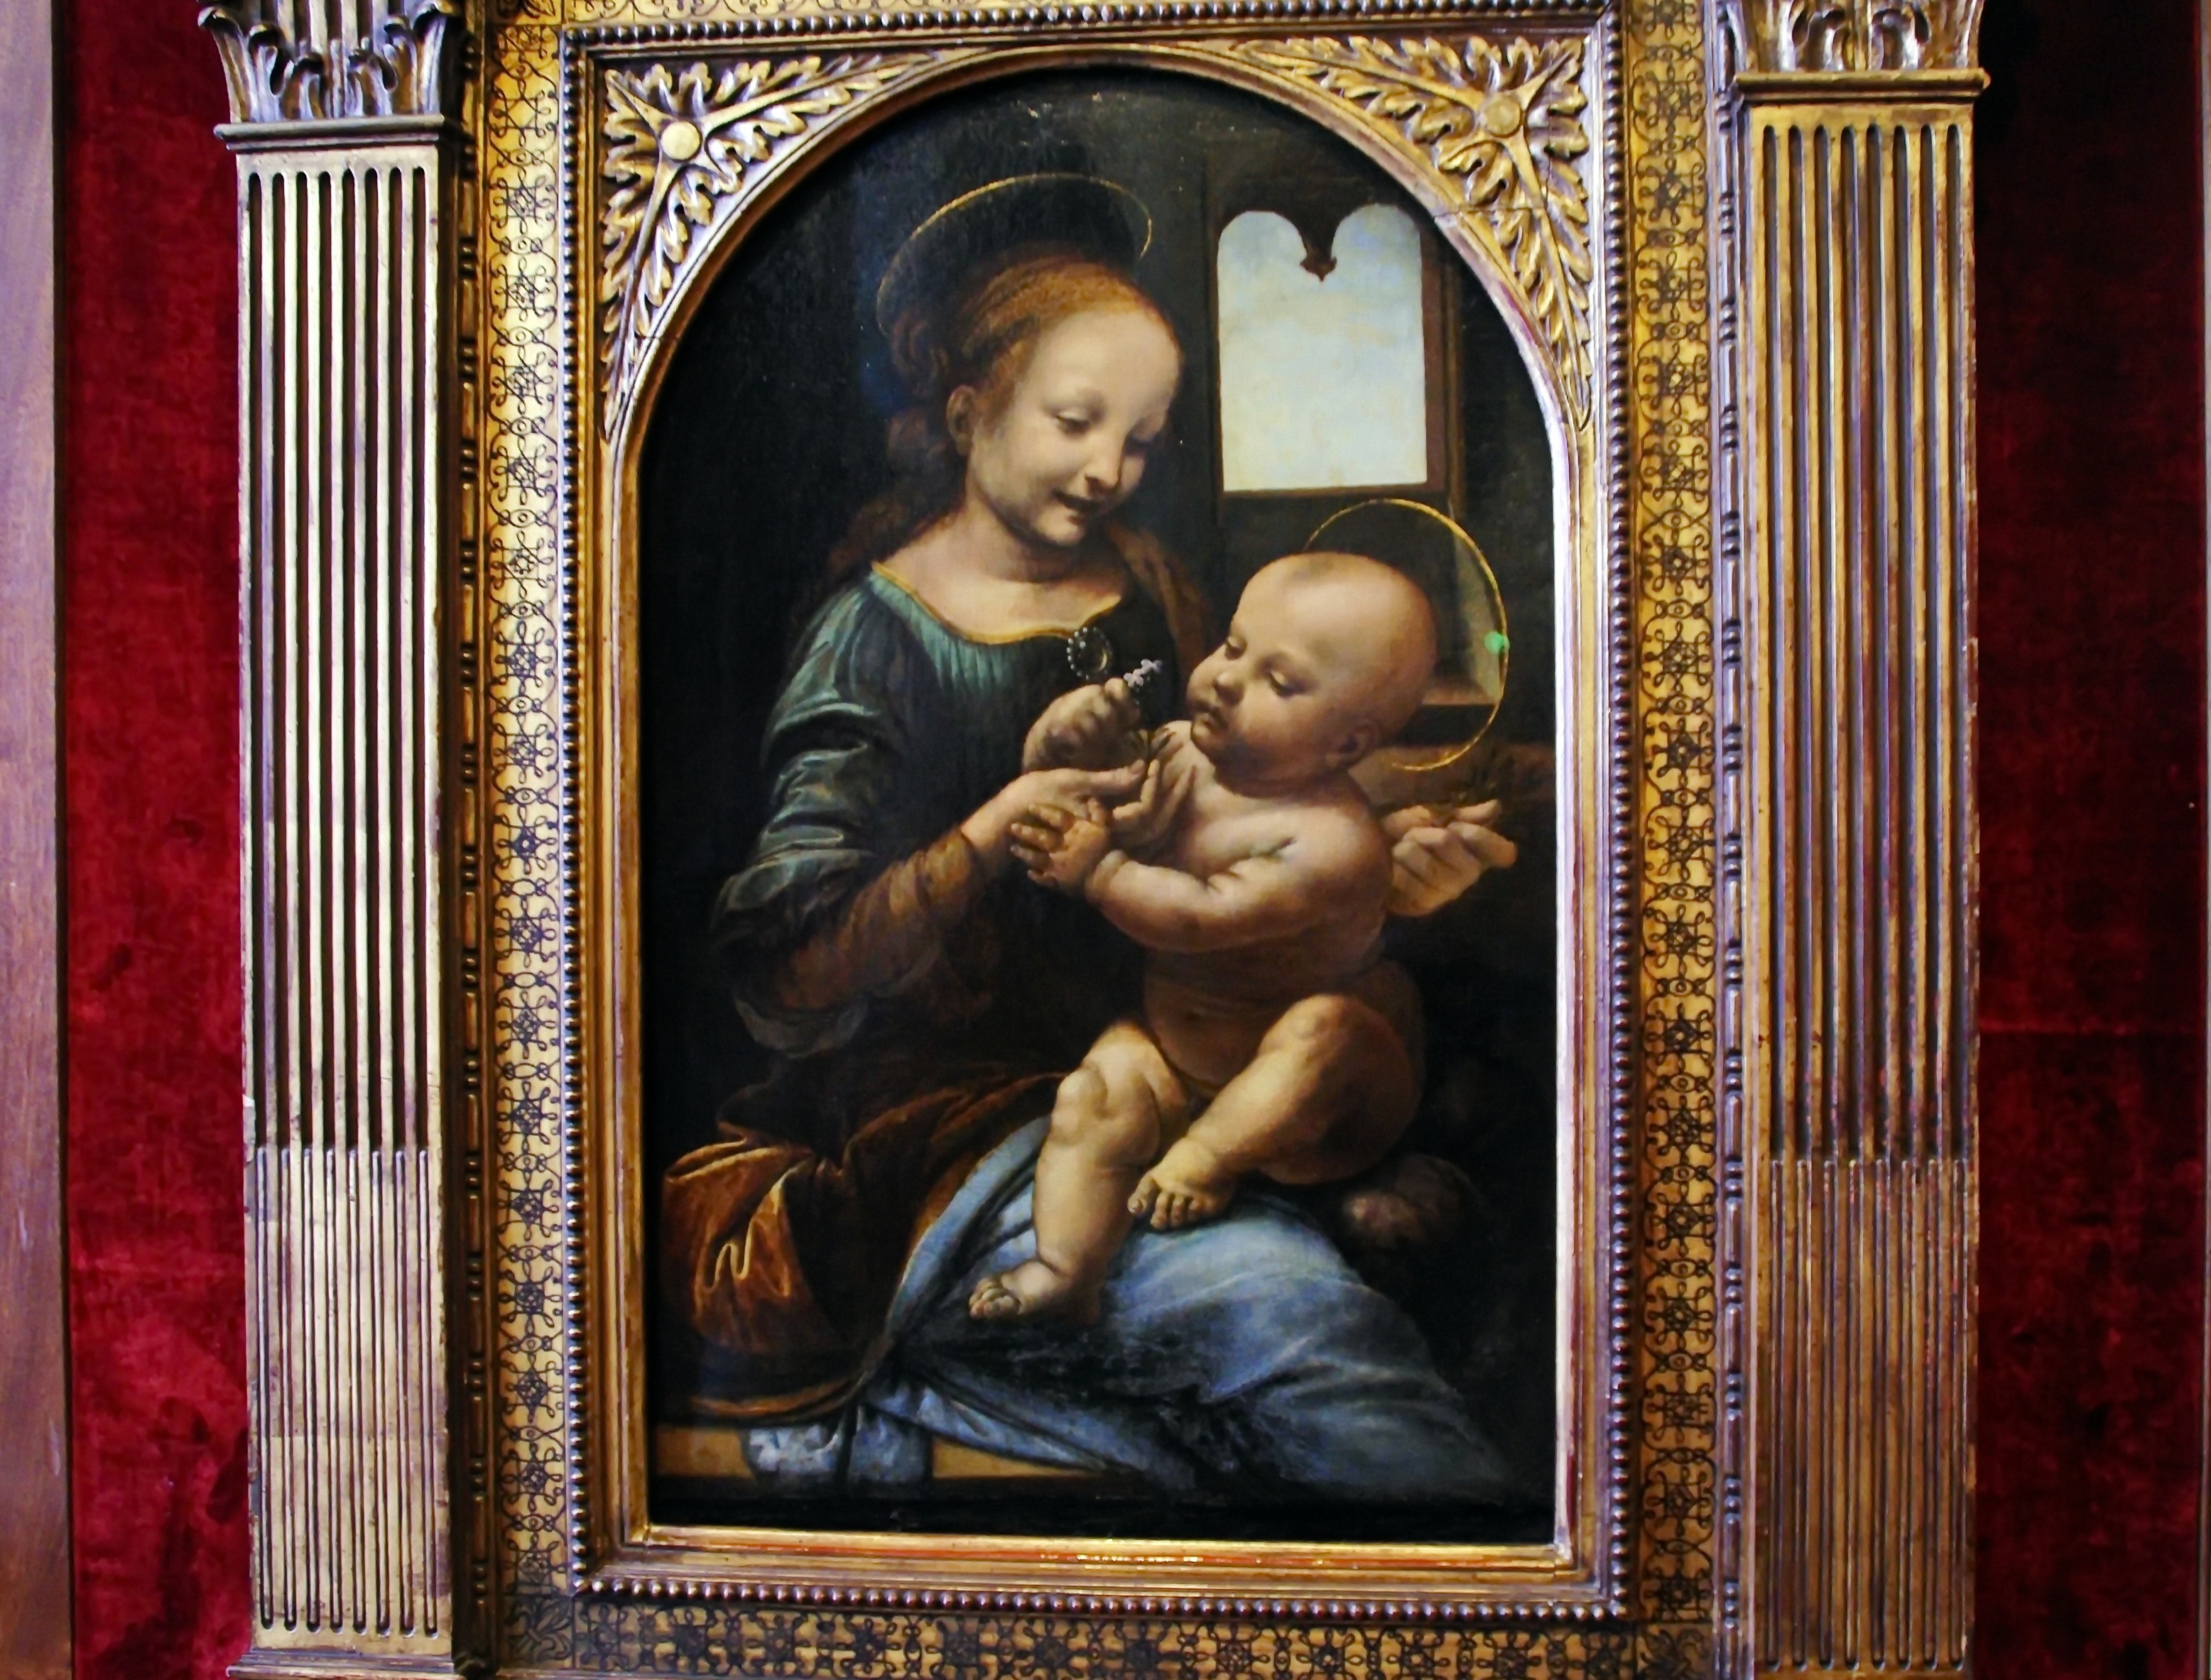
table, window, museum, painting, art, altar, picture frame, russia, hermitage, relief, masterpiece, modern art, st petersburg, ancient history, the state hermitage museum, leonardo de vinci, virgin and child, oil on wood, the virgin and child